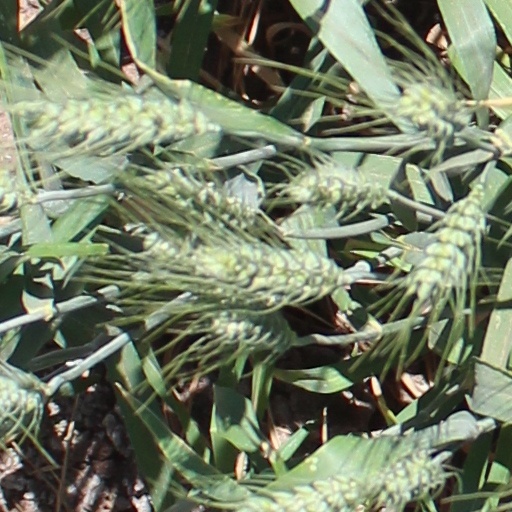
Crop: wheat